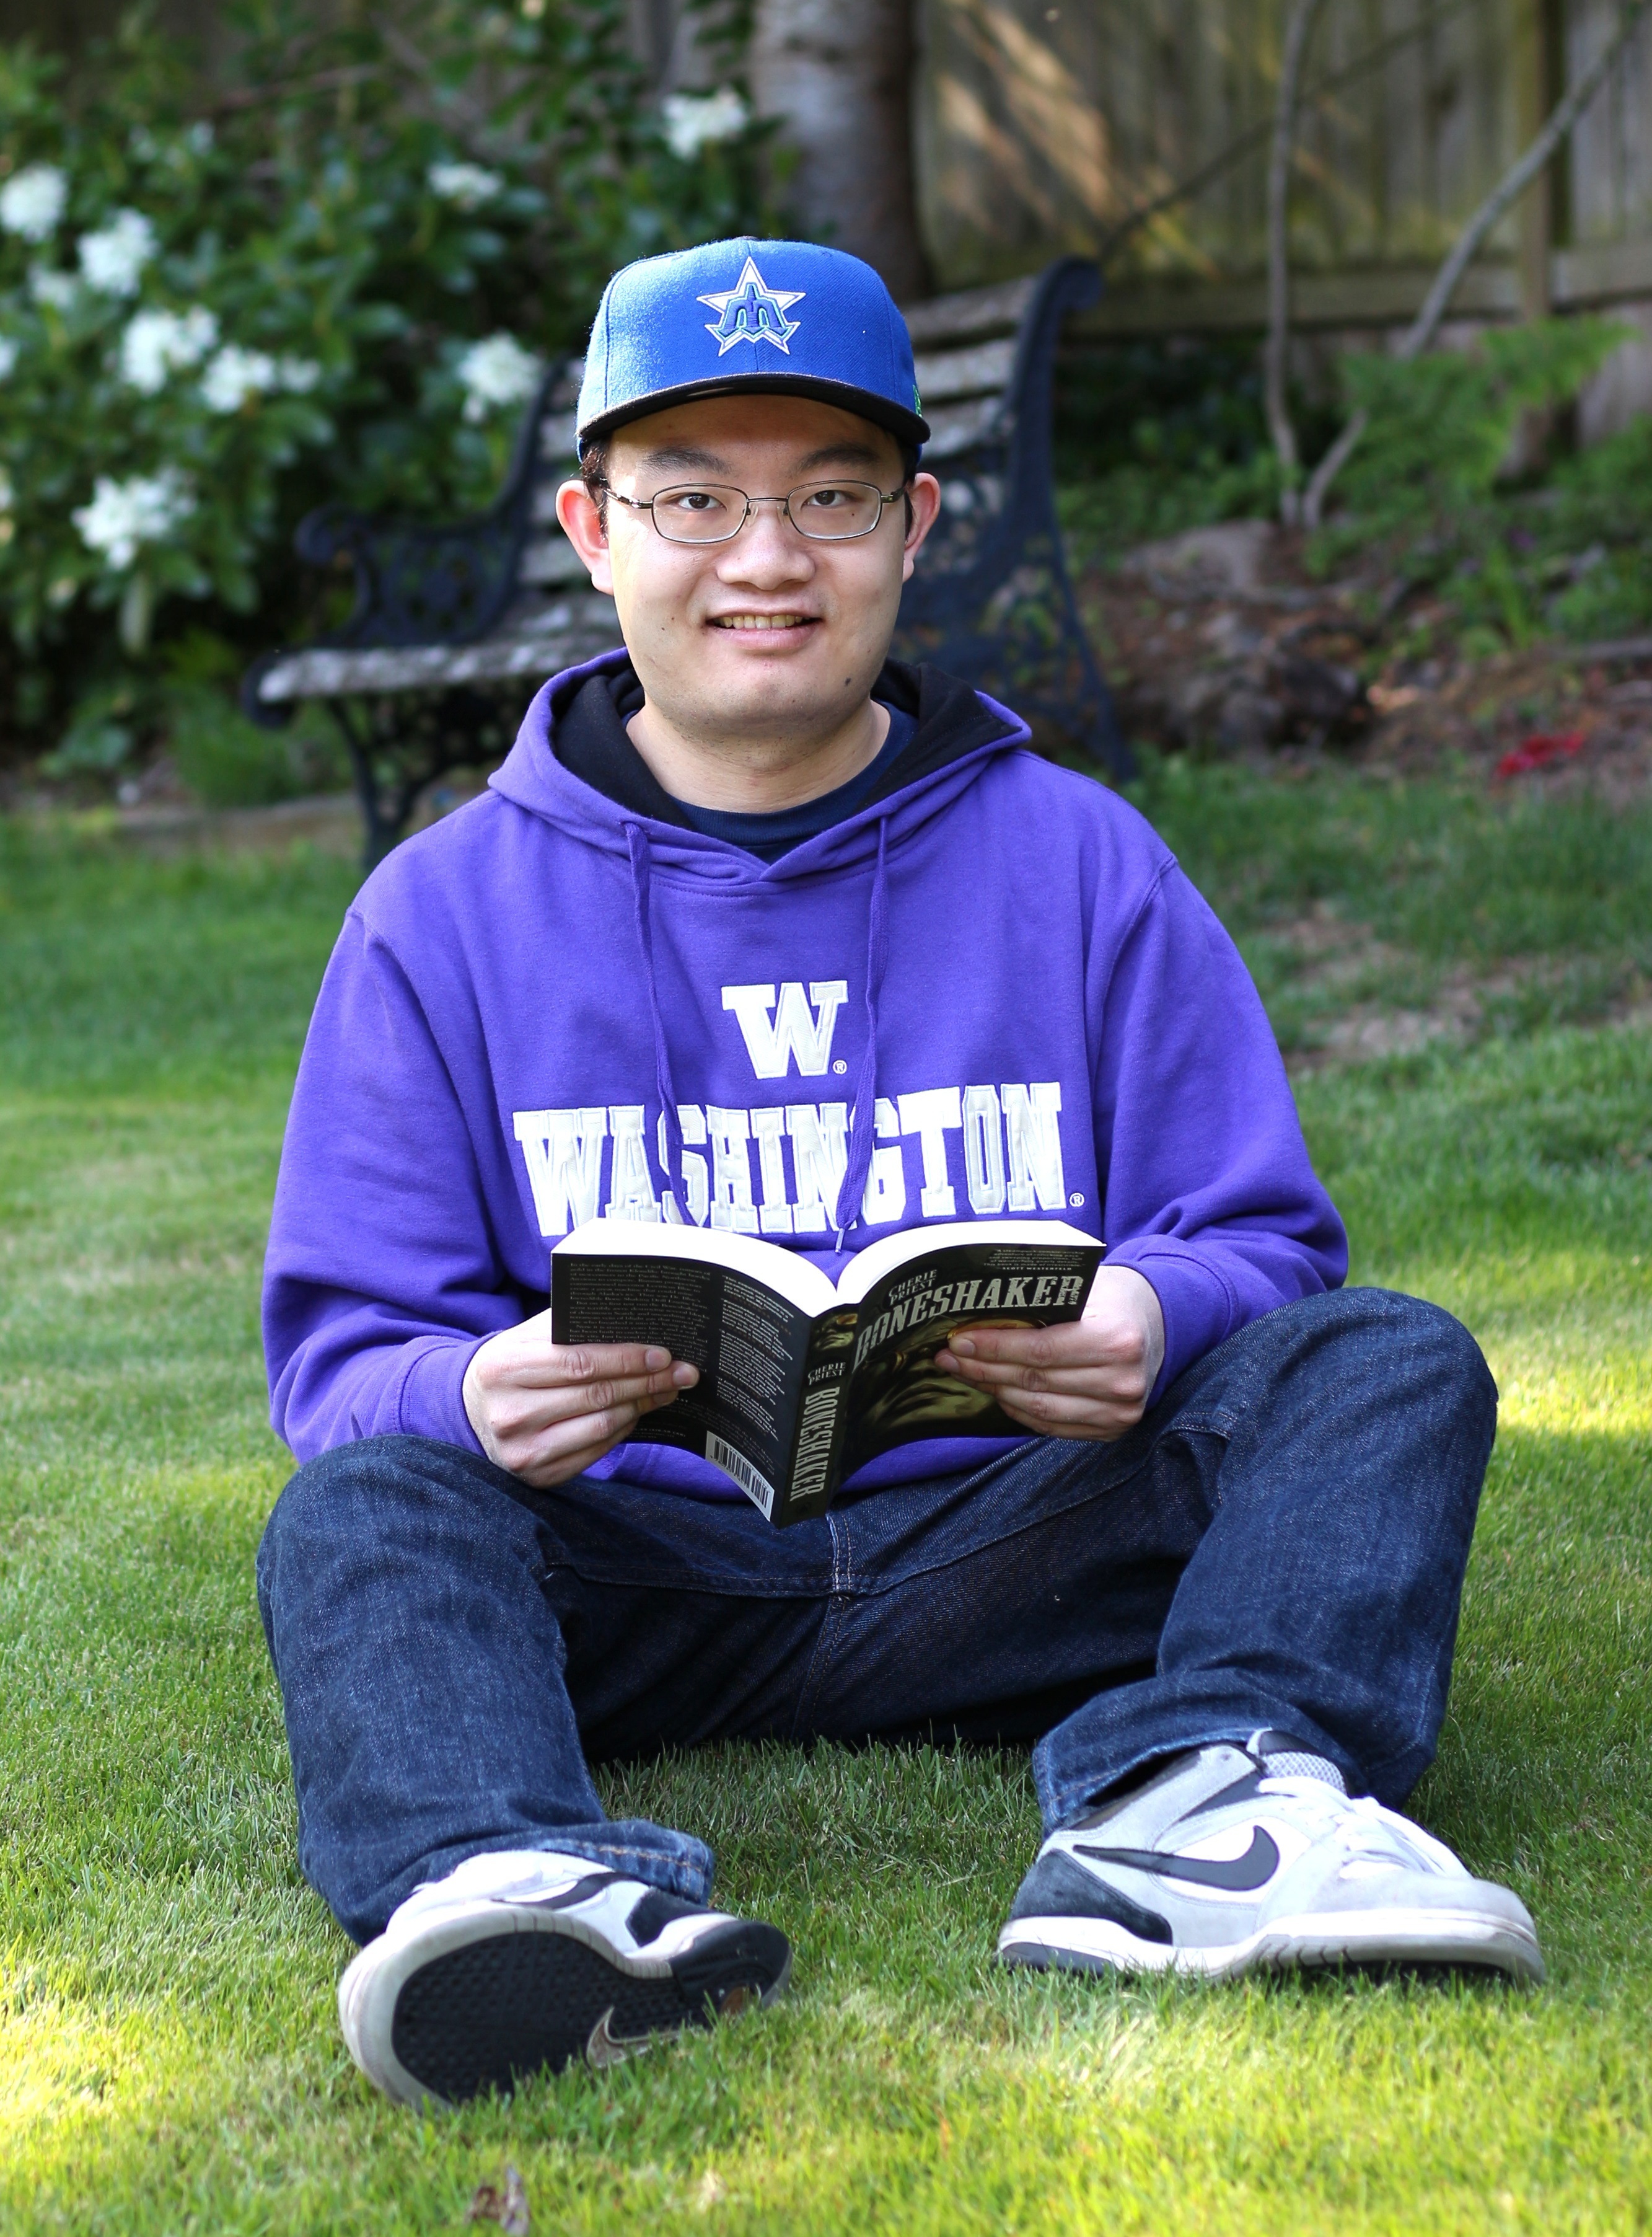
nature, grass, book, novel, person, people, baseball, reading, male, portrait, young, relax, sitting, park, student, lifestyle, leisure, hoodie, smile, player, teenager, education, outdoors, outside, relaxation, happy, sports, cap, campus, teen, casual, young people, baseball positions